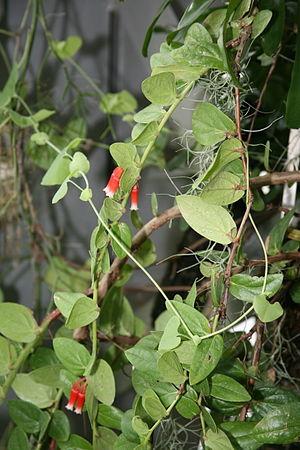
Macleania est un genre de plantes à fleurs appartenant à la famille des Ericaceae que l'on trouve du Sud du Mexique, jusqu'au Pérou.